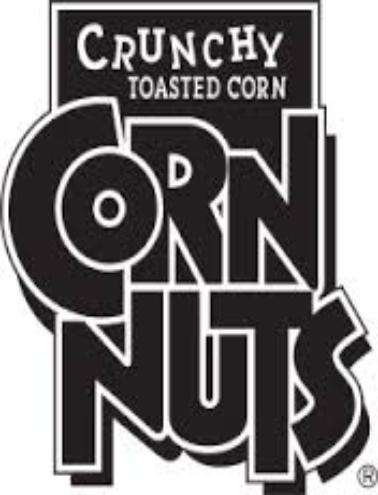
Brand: cornnuts
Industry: Food